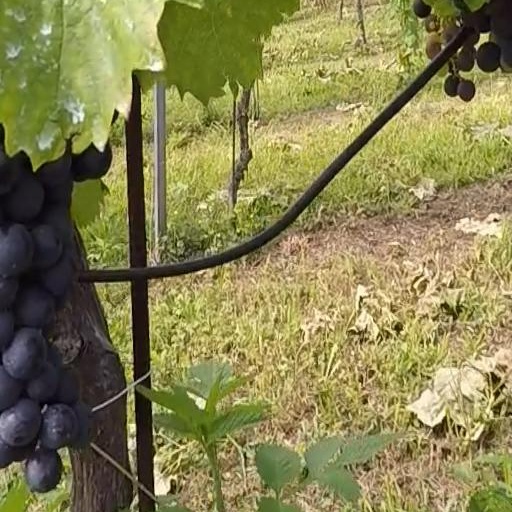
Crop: grape